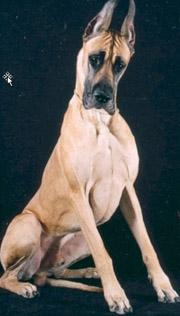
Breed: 206-n000035-Great_Dane